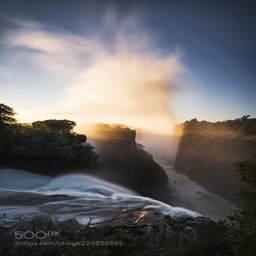
waterfall depicted at sunrise from disease